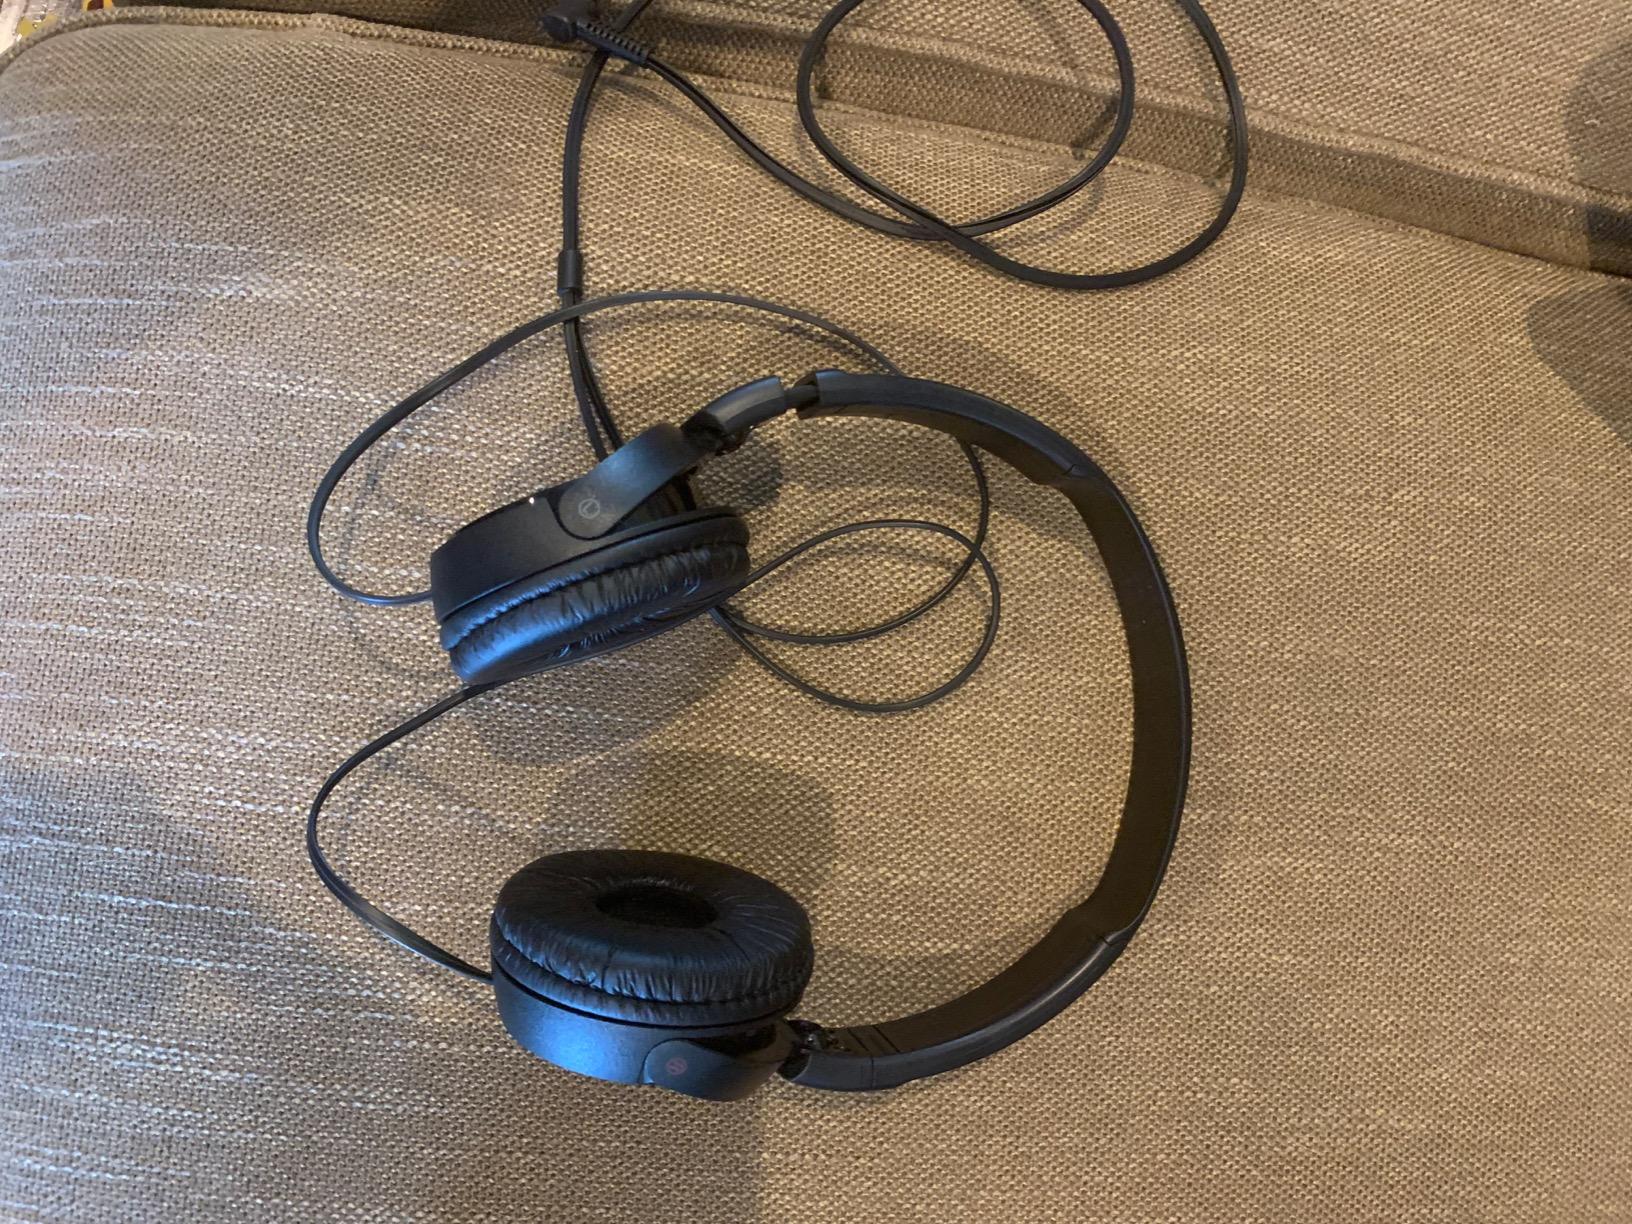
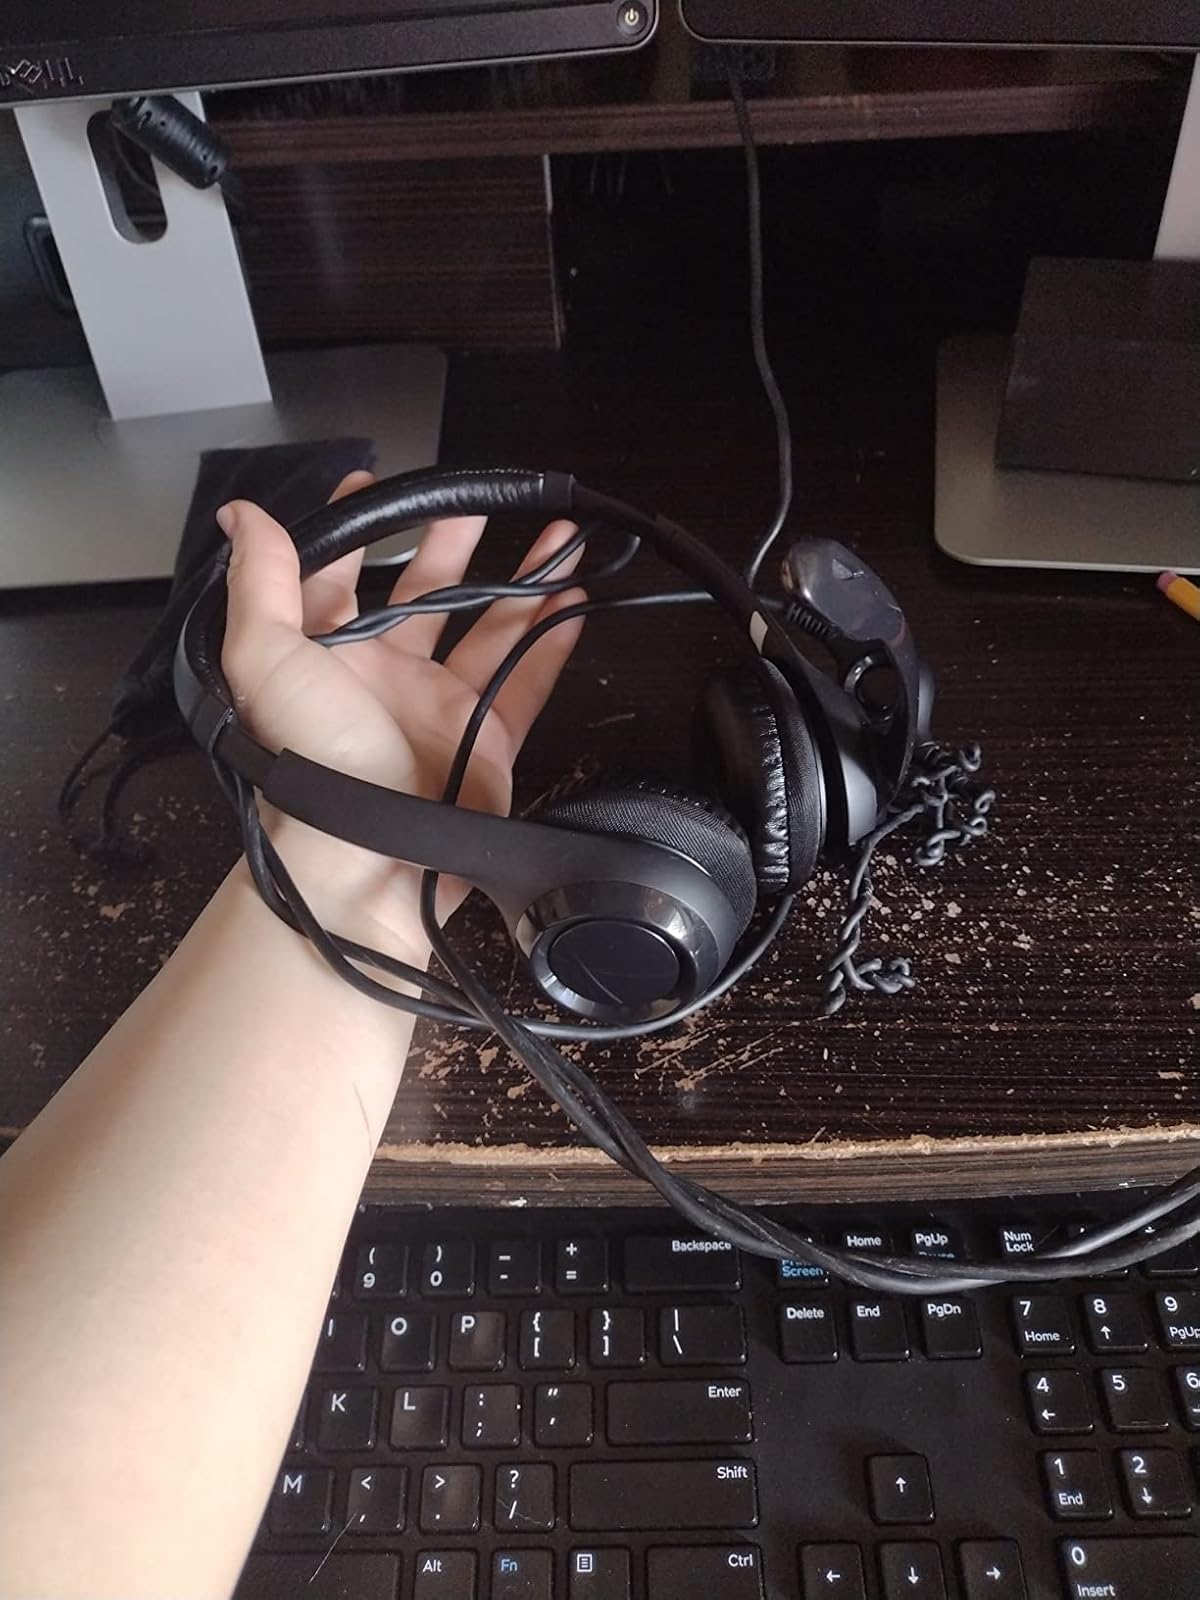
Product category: headphones
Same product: no